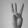
ASL letter: W